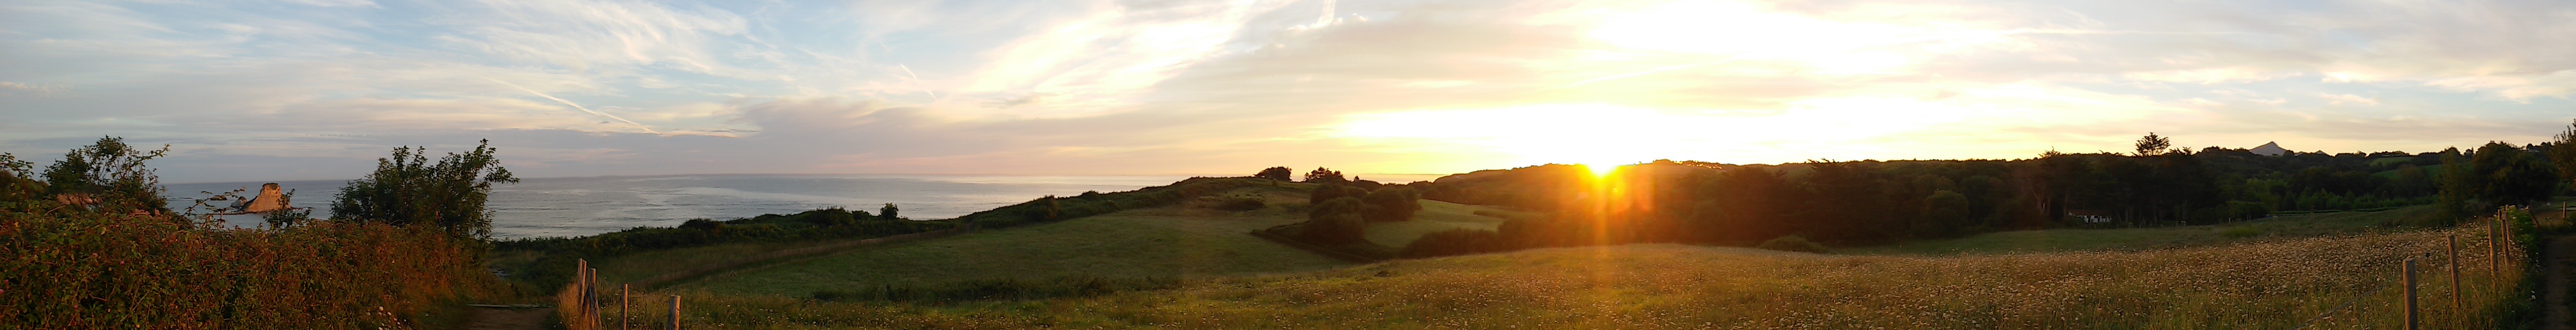
flower, agriculture, paragliding, wildfire, grass family